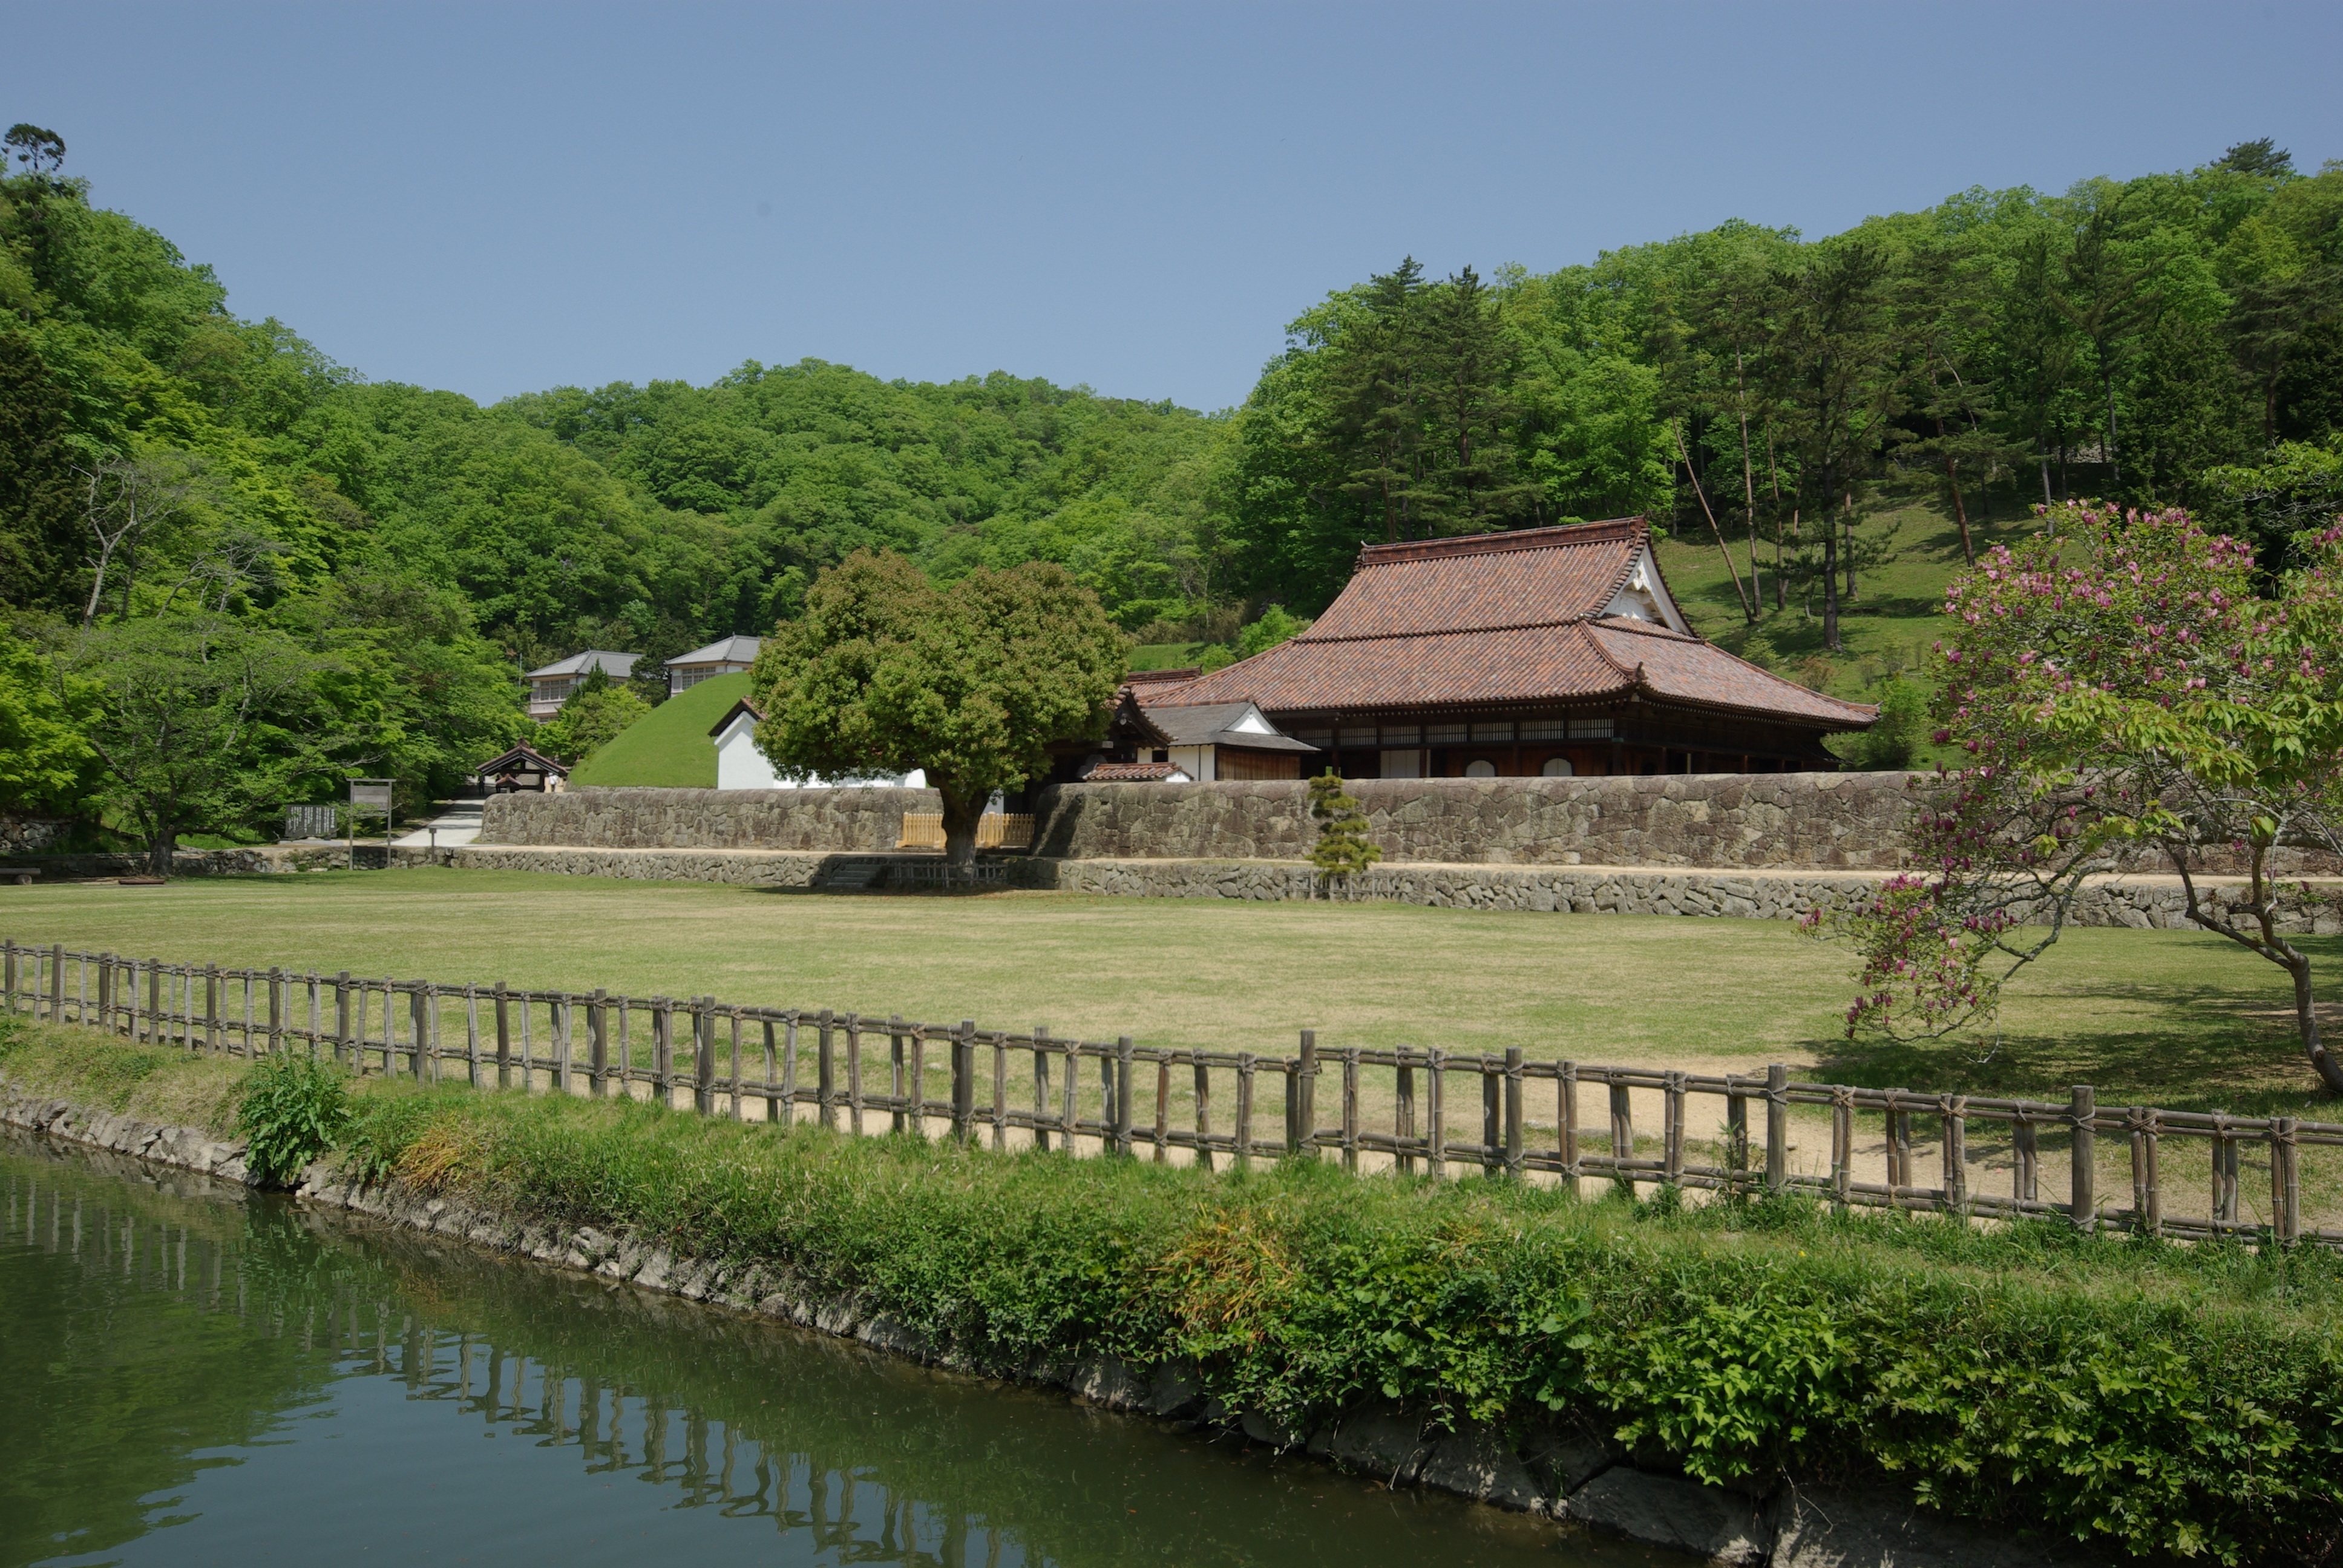
flower, chateau, palace, river, pond, stone wall, garden, botanical garden, estate, rural area, okayama, shizutani school